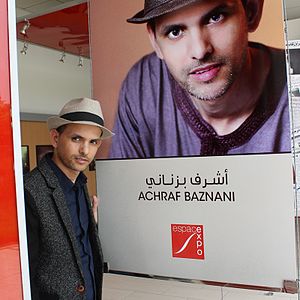
Achraf Baznani / Biografi / Værker
Achraf Baznani
Achraf Baznani er en marokkansk fotograf og filmskaber. Han blev født 1979 i Marrakech.